Thesis

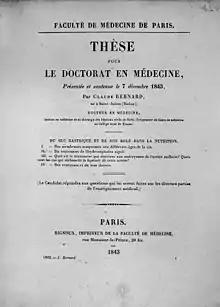
The cover of the thesis presented by Claude Bernard to obtain his Doctorate of Medicine (1843)

In France, the academic dissertation or thesis is called a "thèse" and it is reserved for the final work of doctoral candidates. The minimum page length is generally (and not formally) 100 pages (or about 400,000 characters), but is usually several times longer (except for technical theses and for "exact sciences" such as physics and maths).